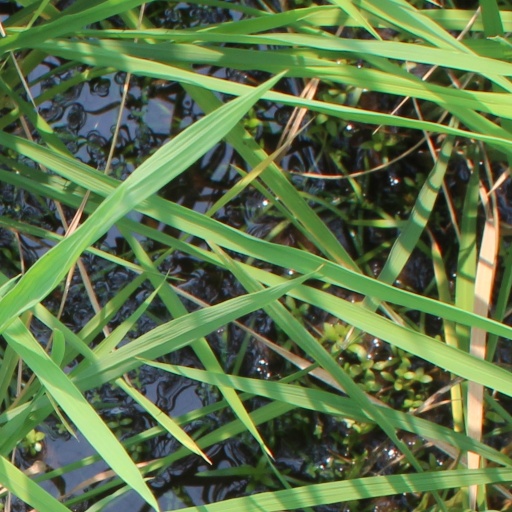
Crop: rice